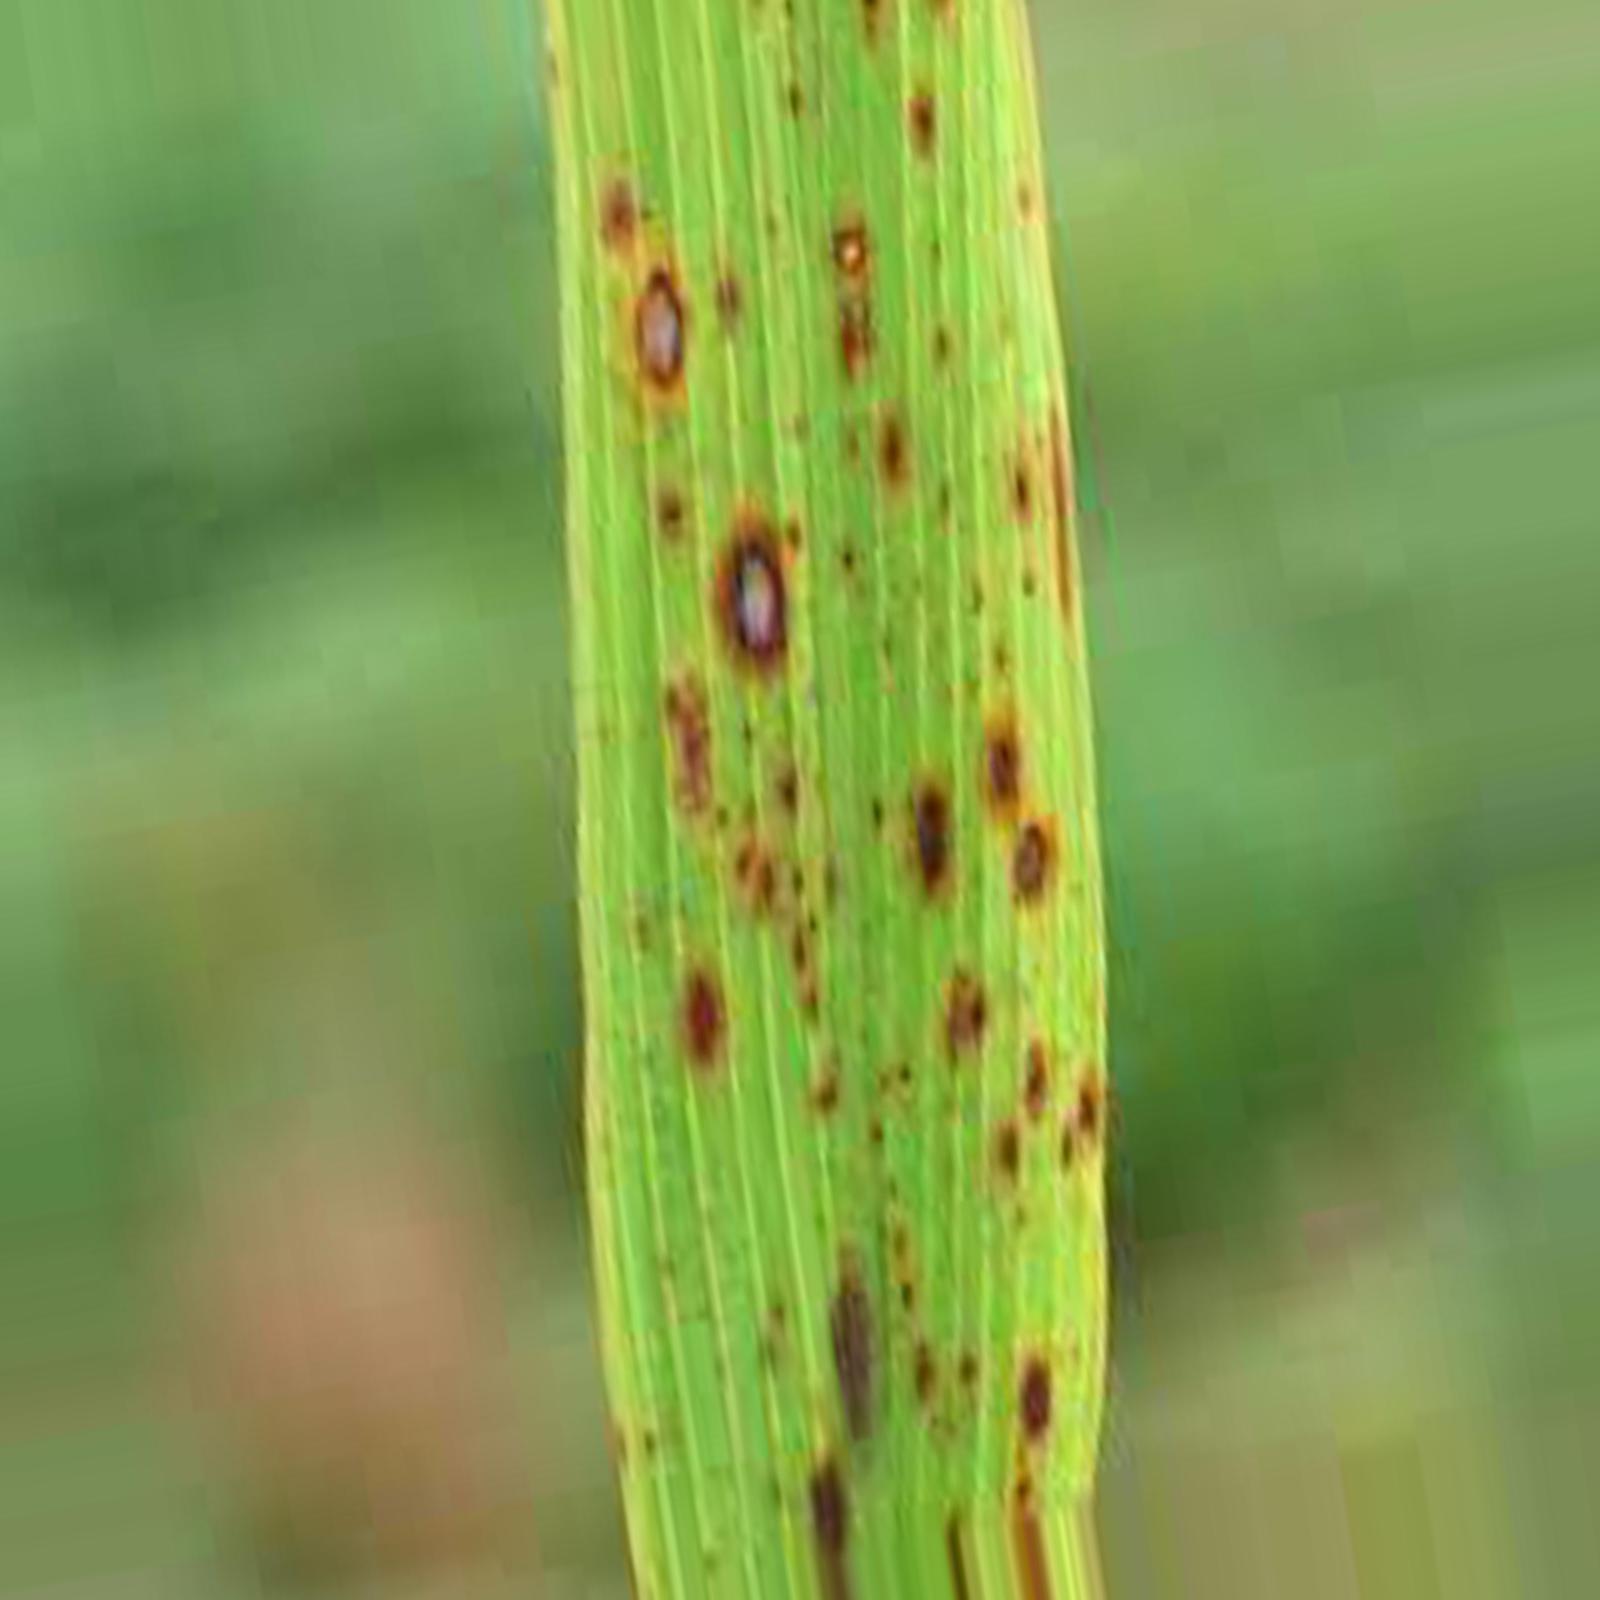
Nhãn: Bệnh Đốm Nâu ( Brown spot )